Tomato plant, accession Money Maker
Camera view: horizontal (90 deg, fisheye); turntable rotation: 120 degrees
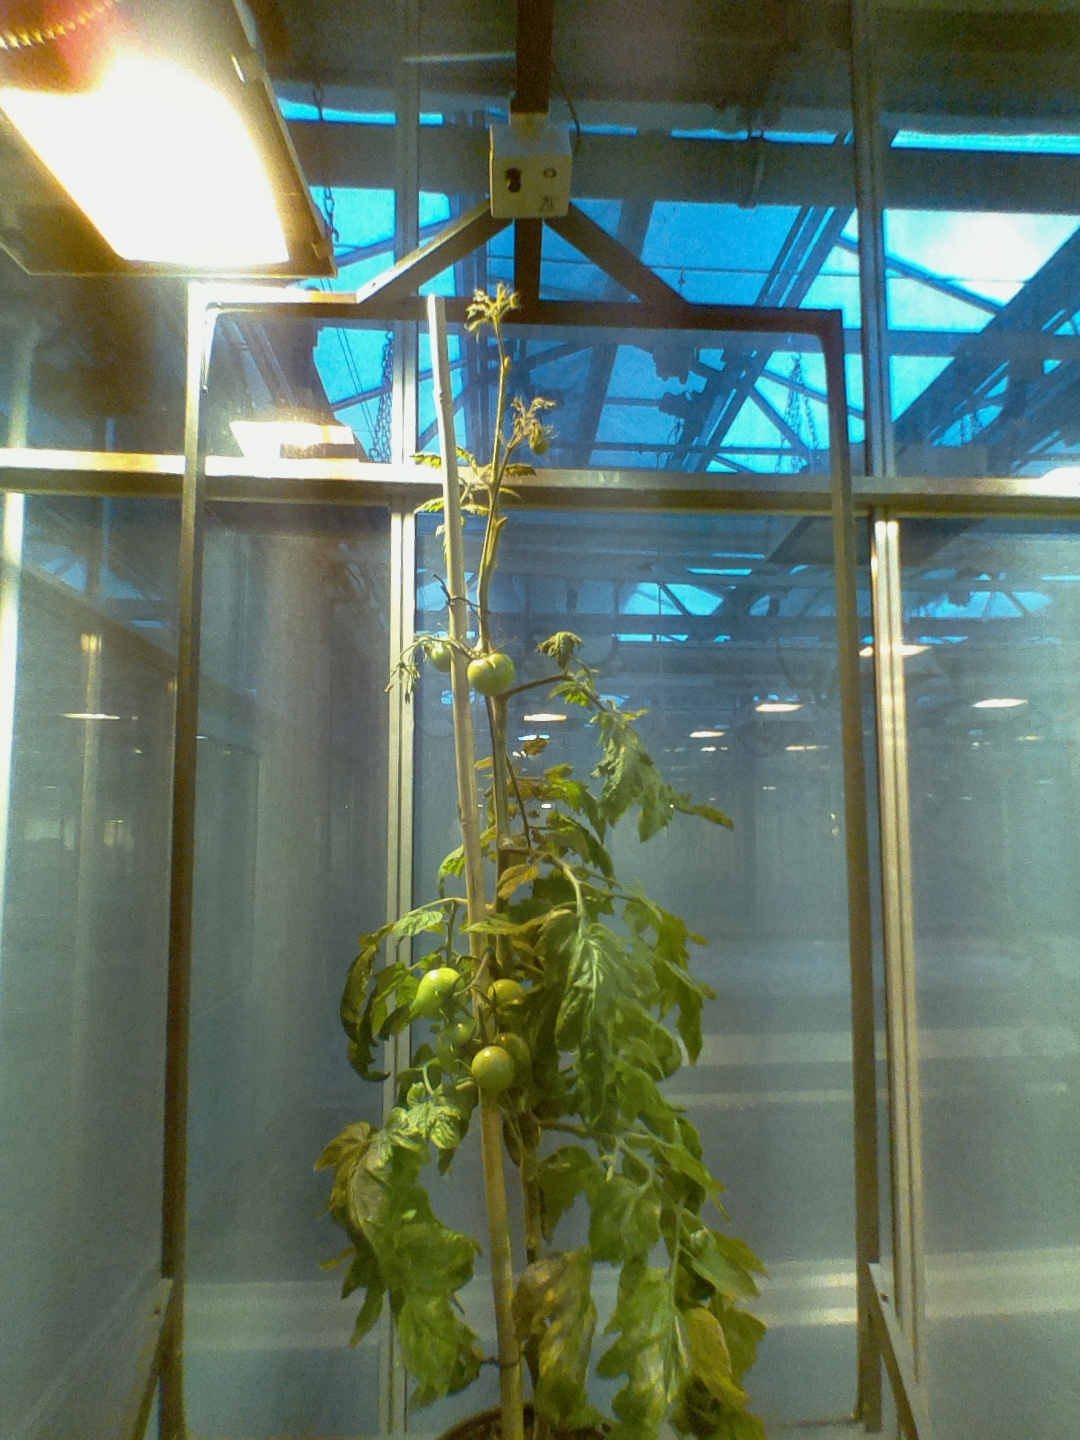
BBCH growth stage 77: 70%-80% of final fruit size